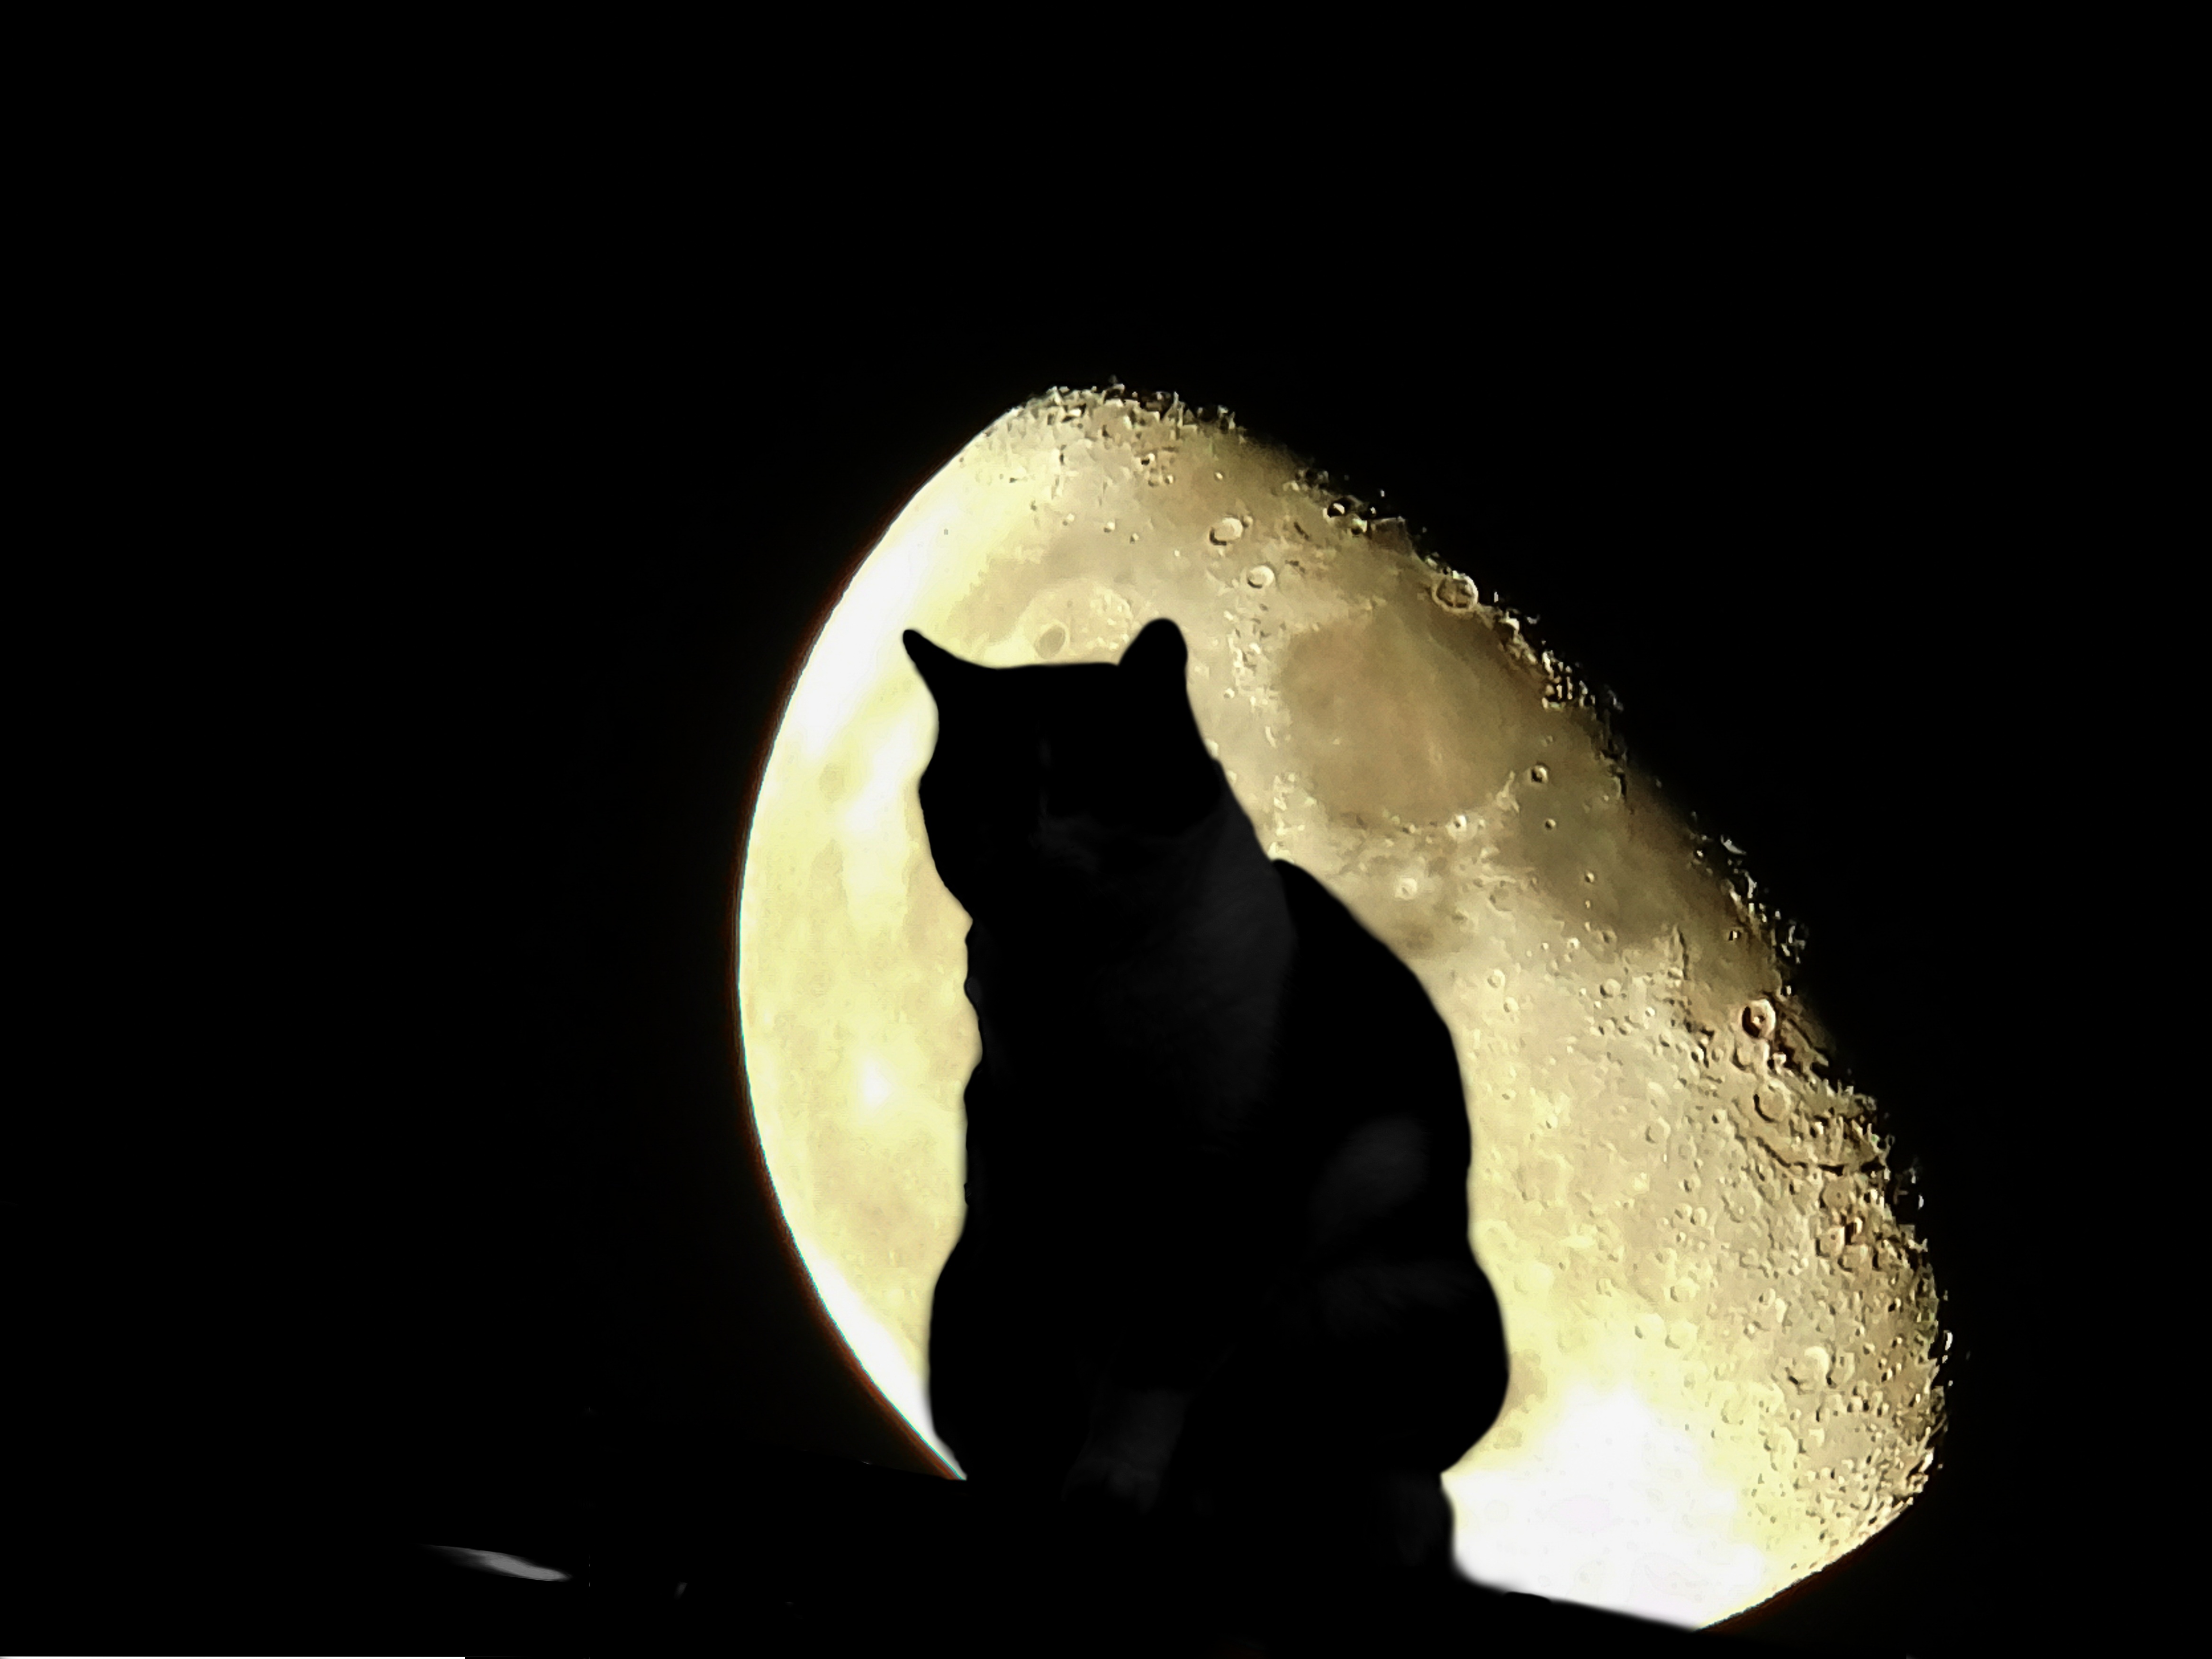
silhouette, light, fence, sky, night, atmosphere, mystical, reflection, cat, halloween, romance, romantic, darkness, black, night sky, moon, moonlight, sit, human body, mysterious, organ, bill, mood, crescent